Question: Please indicate a possible affordance area of baseball bat that can be used for swinging
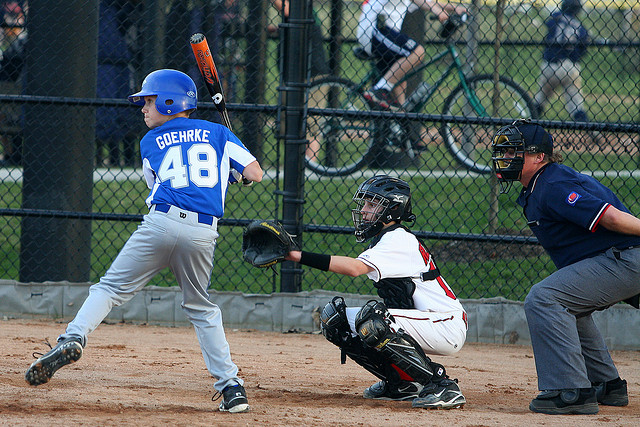
Answer: [219.143, 113.122, 258.42, 190.568]